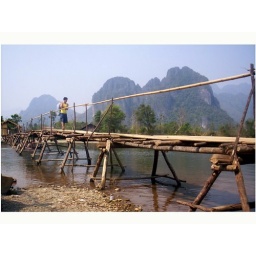
bamboo bridge over the lazy lil river